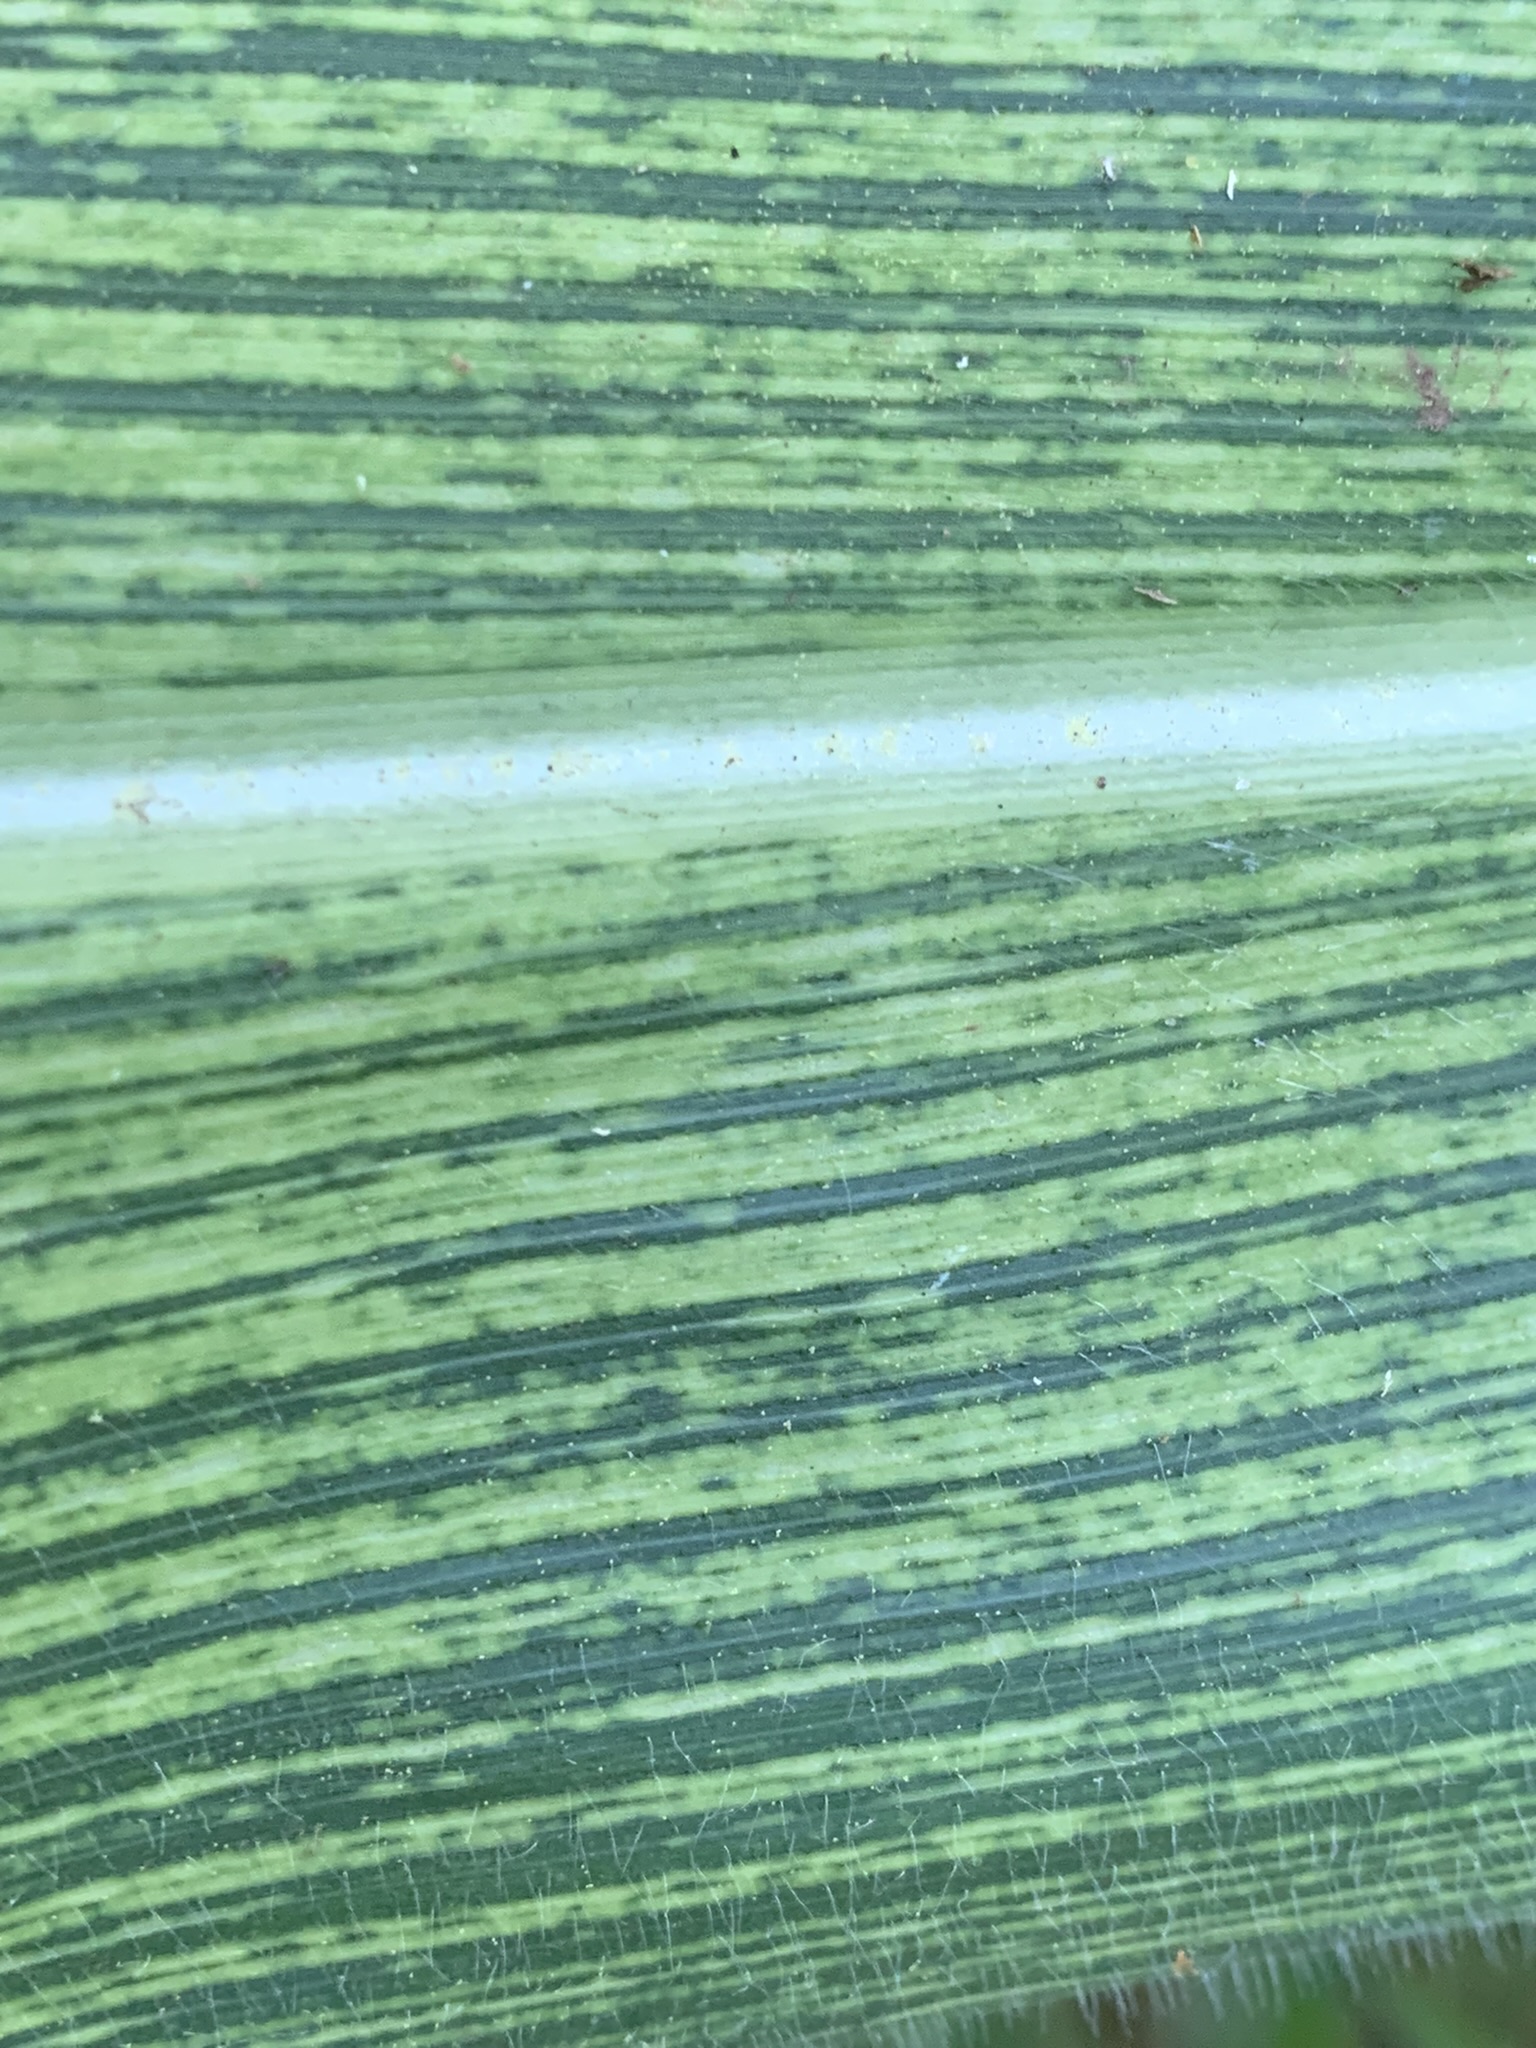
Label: MSV